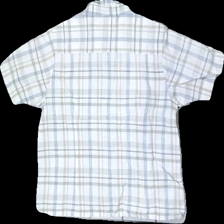
View: back
Type: Shirt
Category: Ladies
Brand: Not in the list
Brand text on label: Pleasant (O.F.G)
Colors: White, Beige, Blue, Multicolor
Material: 100% cott
Pattern: Other
Cut: Regular
Size: M
Price range: 50-100
Recommended usage: Reuse
Description: plaid white/beige/blue shirt from Pleasant (O.F.G), size M. Good condition.